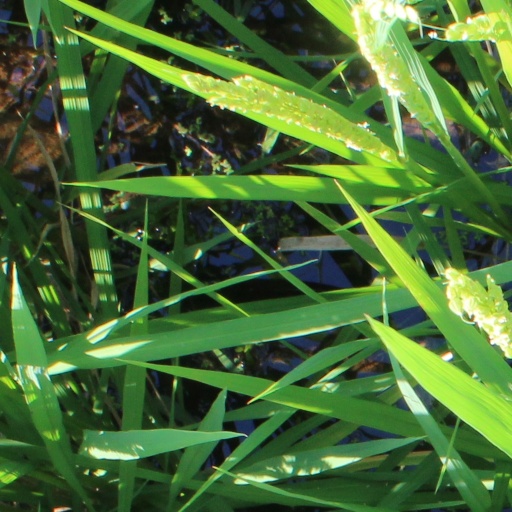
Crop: rice